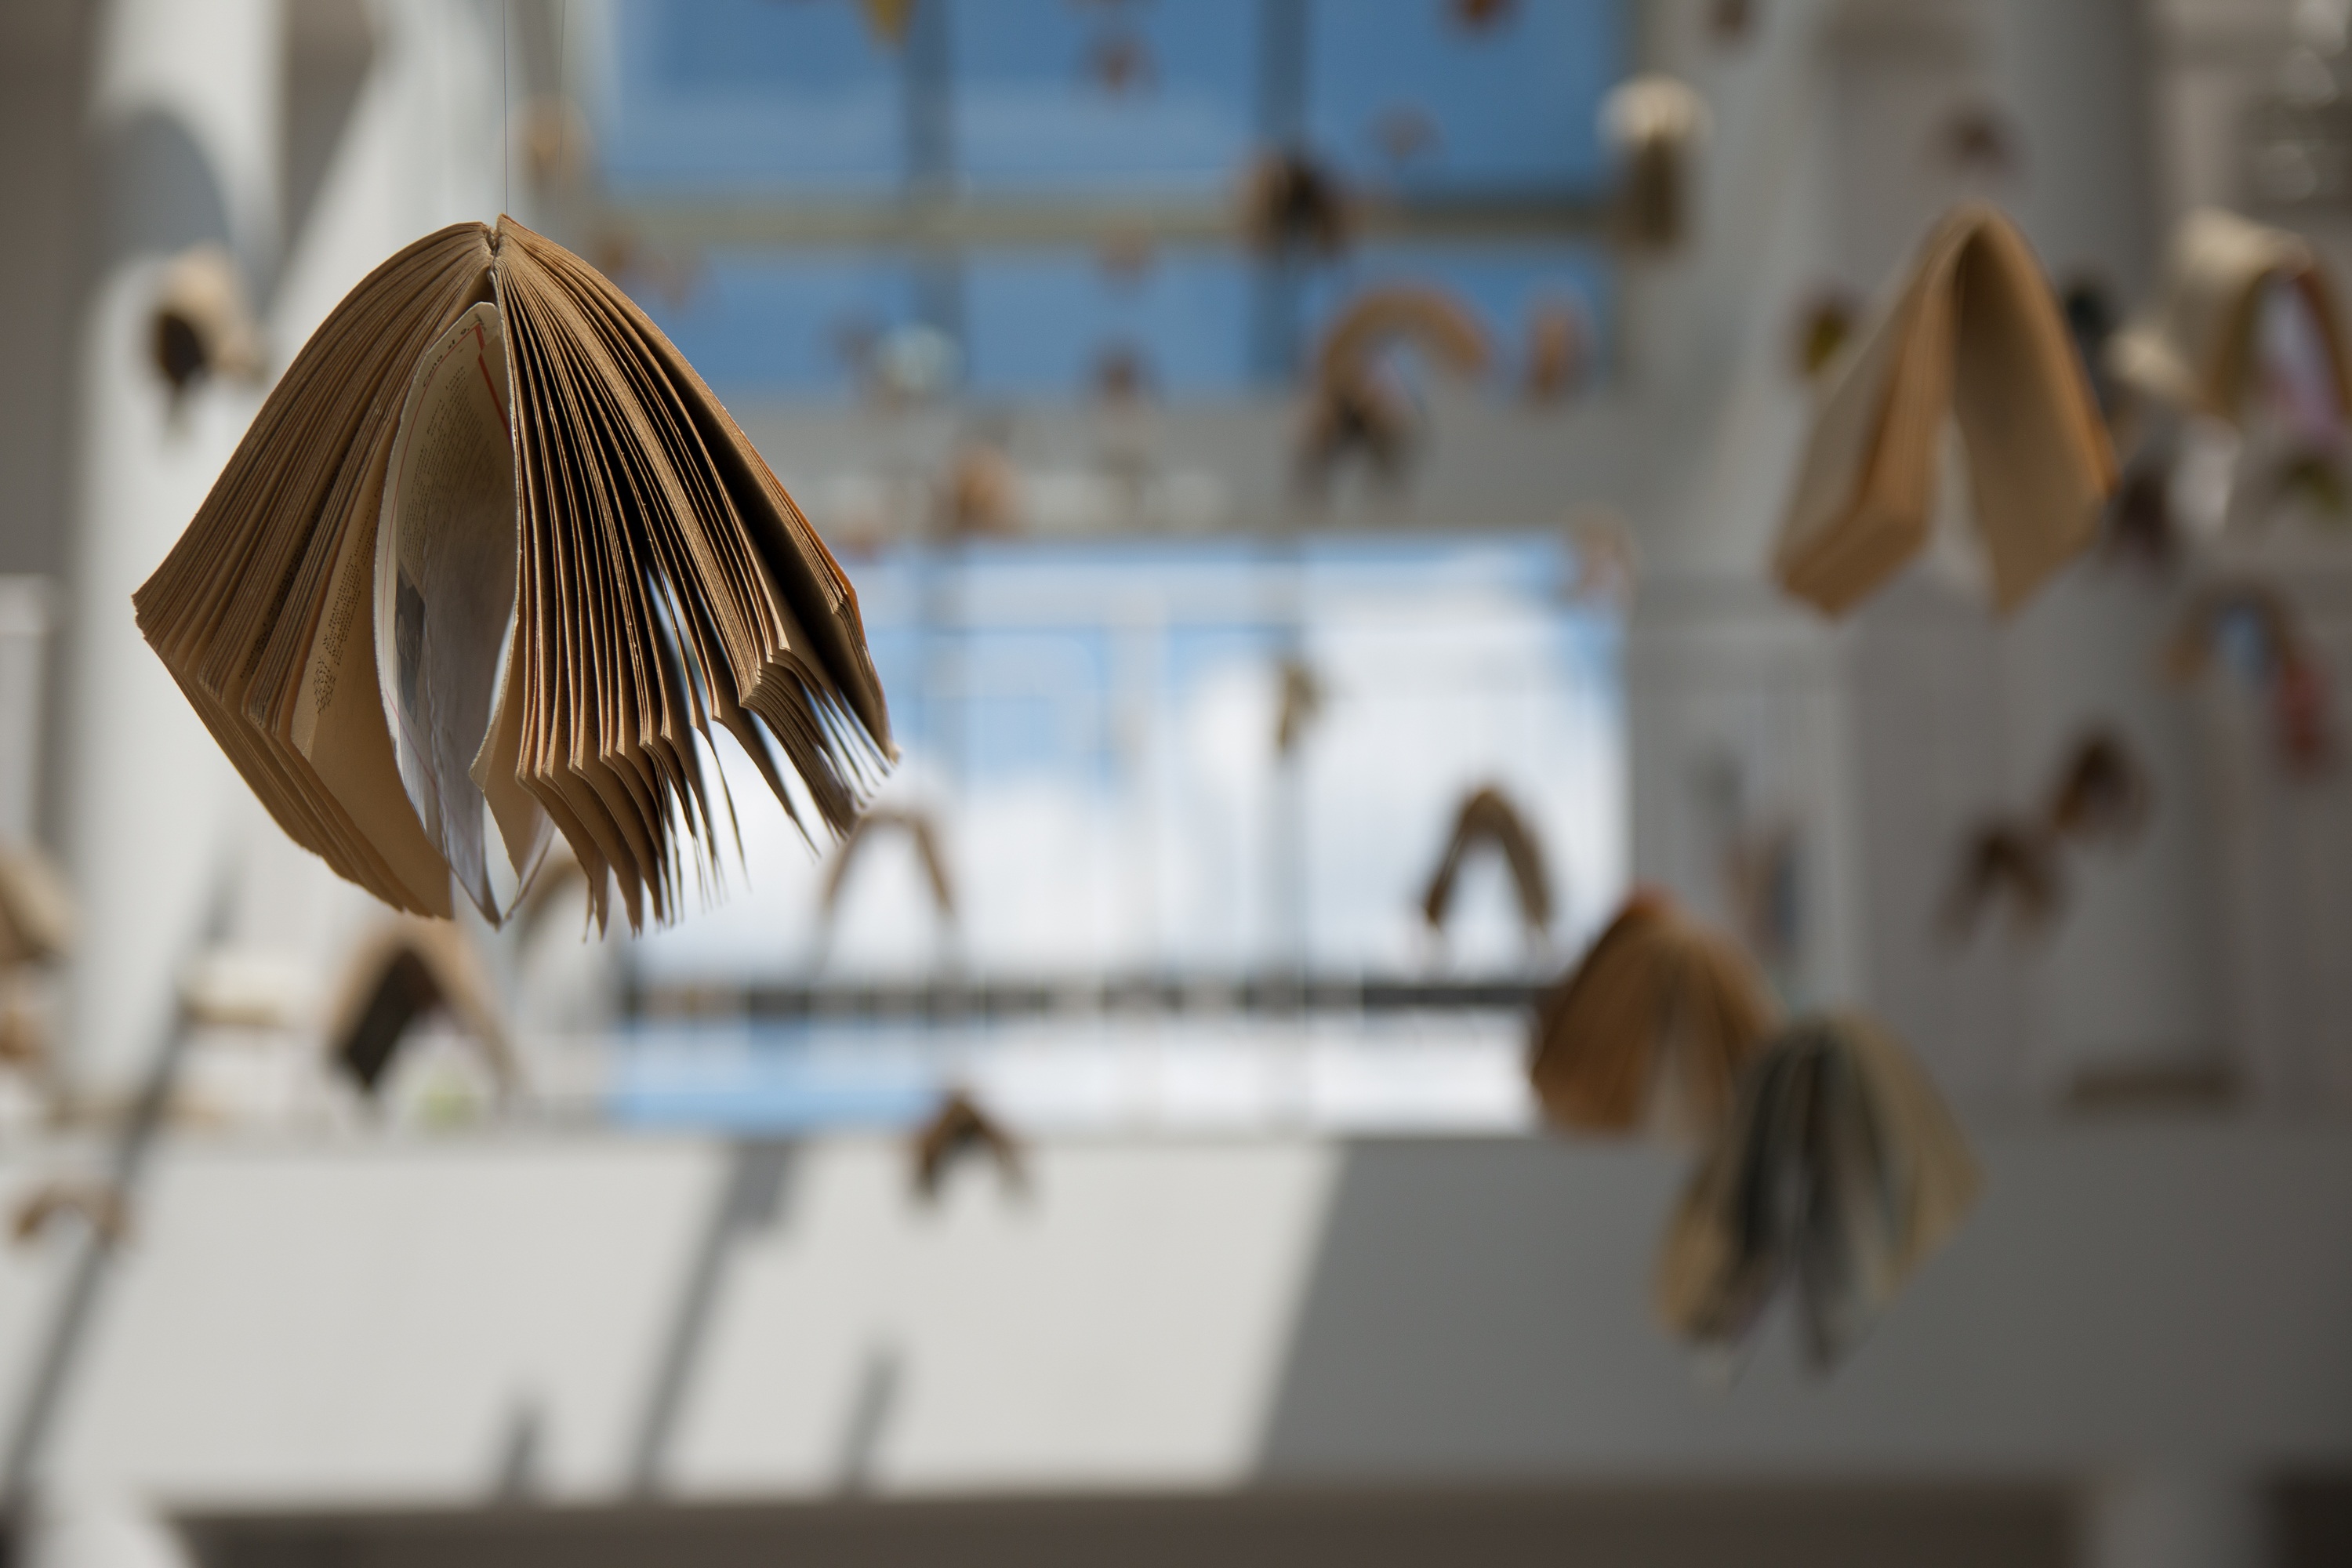
writing, book, wood, spring, color, lighting, education, art, exposition, library, poland, composition, school, knowledge, kielce, zeromski, ciekoty, the glass house, mas w